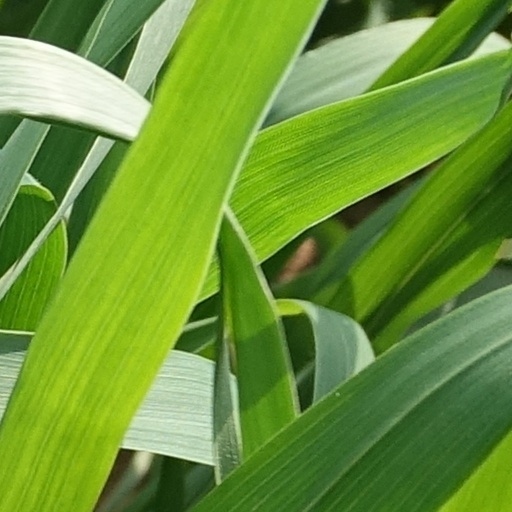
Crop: wheat